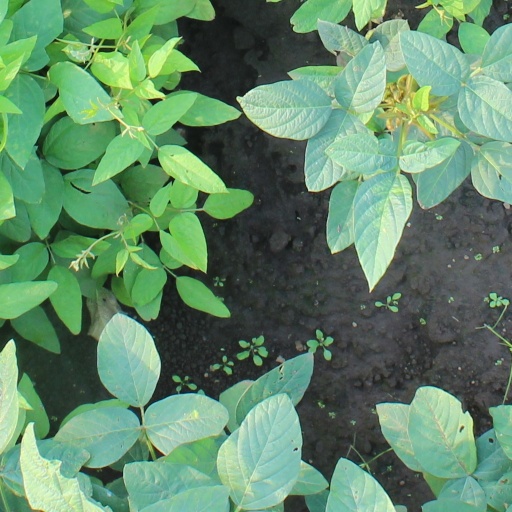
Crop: soybean